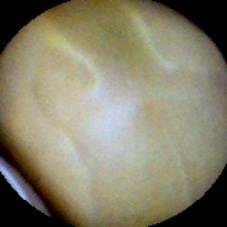
Label: Intact